2,5-Dimethoxy-4-cyanoamphetamine

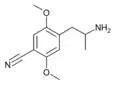

2,5-Dimethoxy-4-cyanoamphetamine (DOCN) is a serotonergic drug of the phenethylamine, amphetamine, and DOx families. It is a DOx derivative with a cyano group (–C≡N) at the 4position of the molecule.